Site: brandenburg
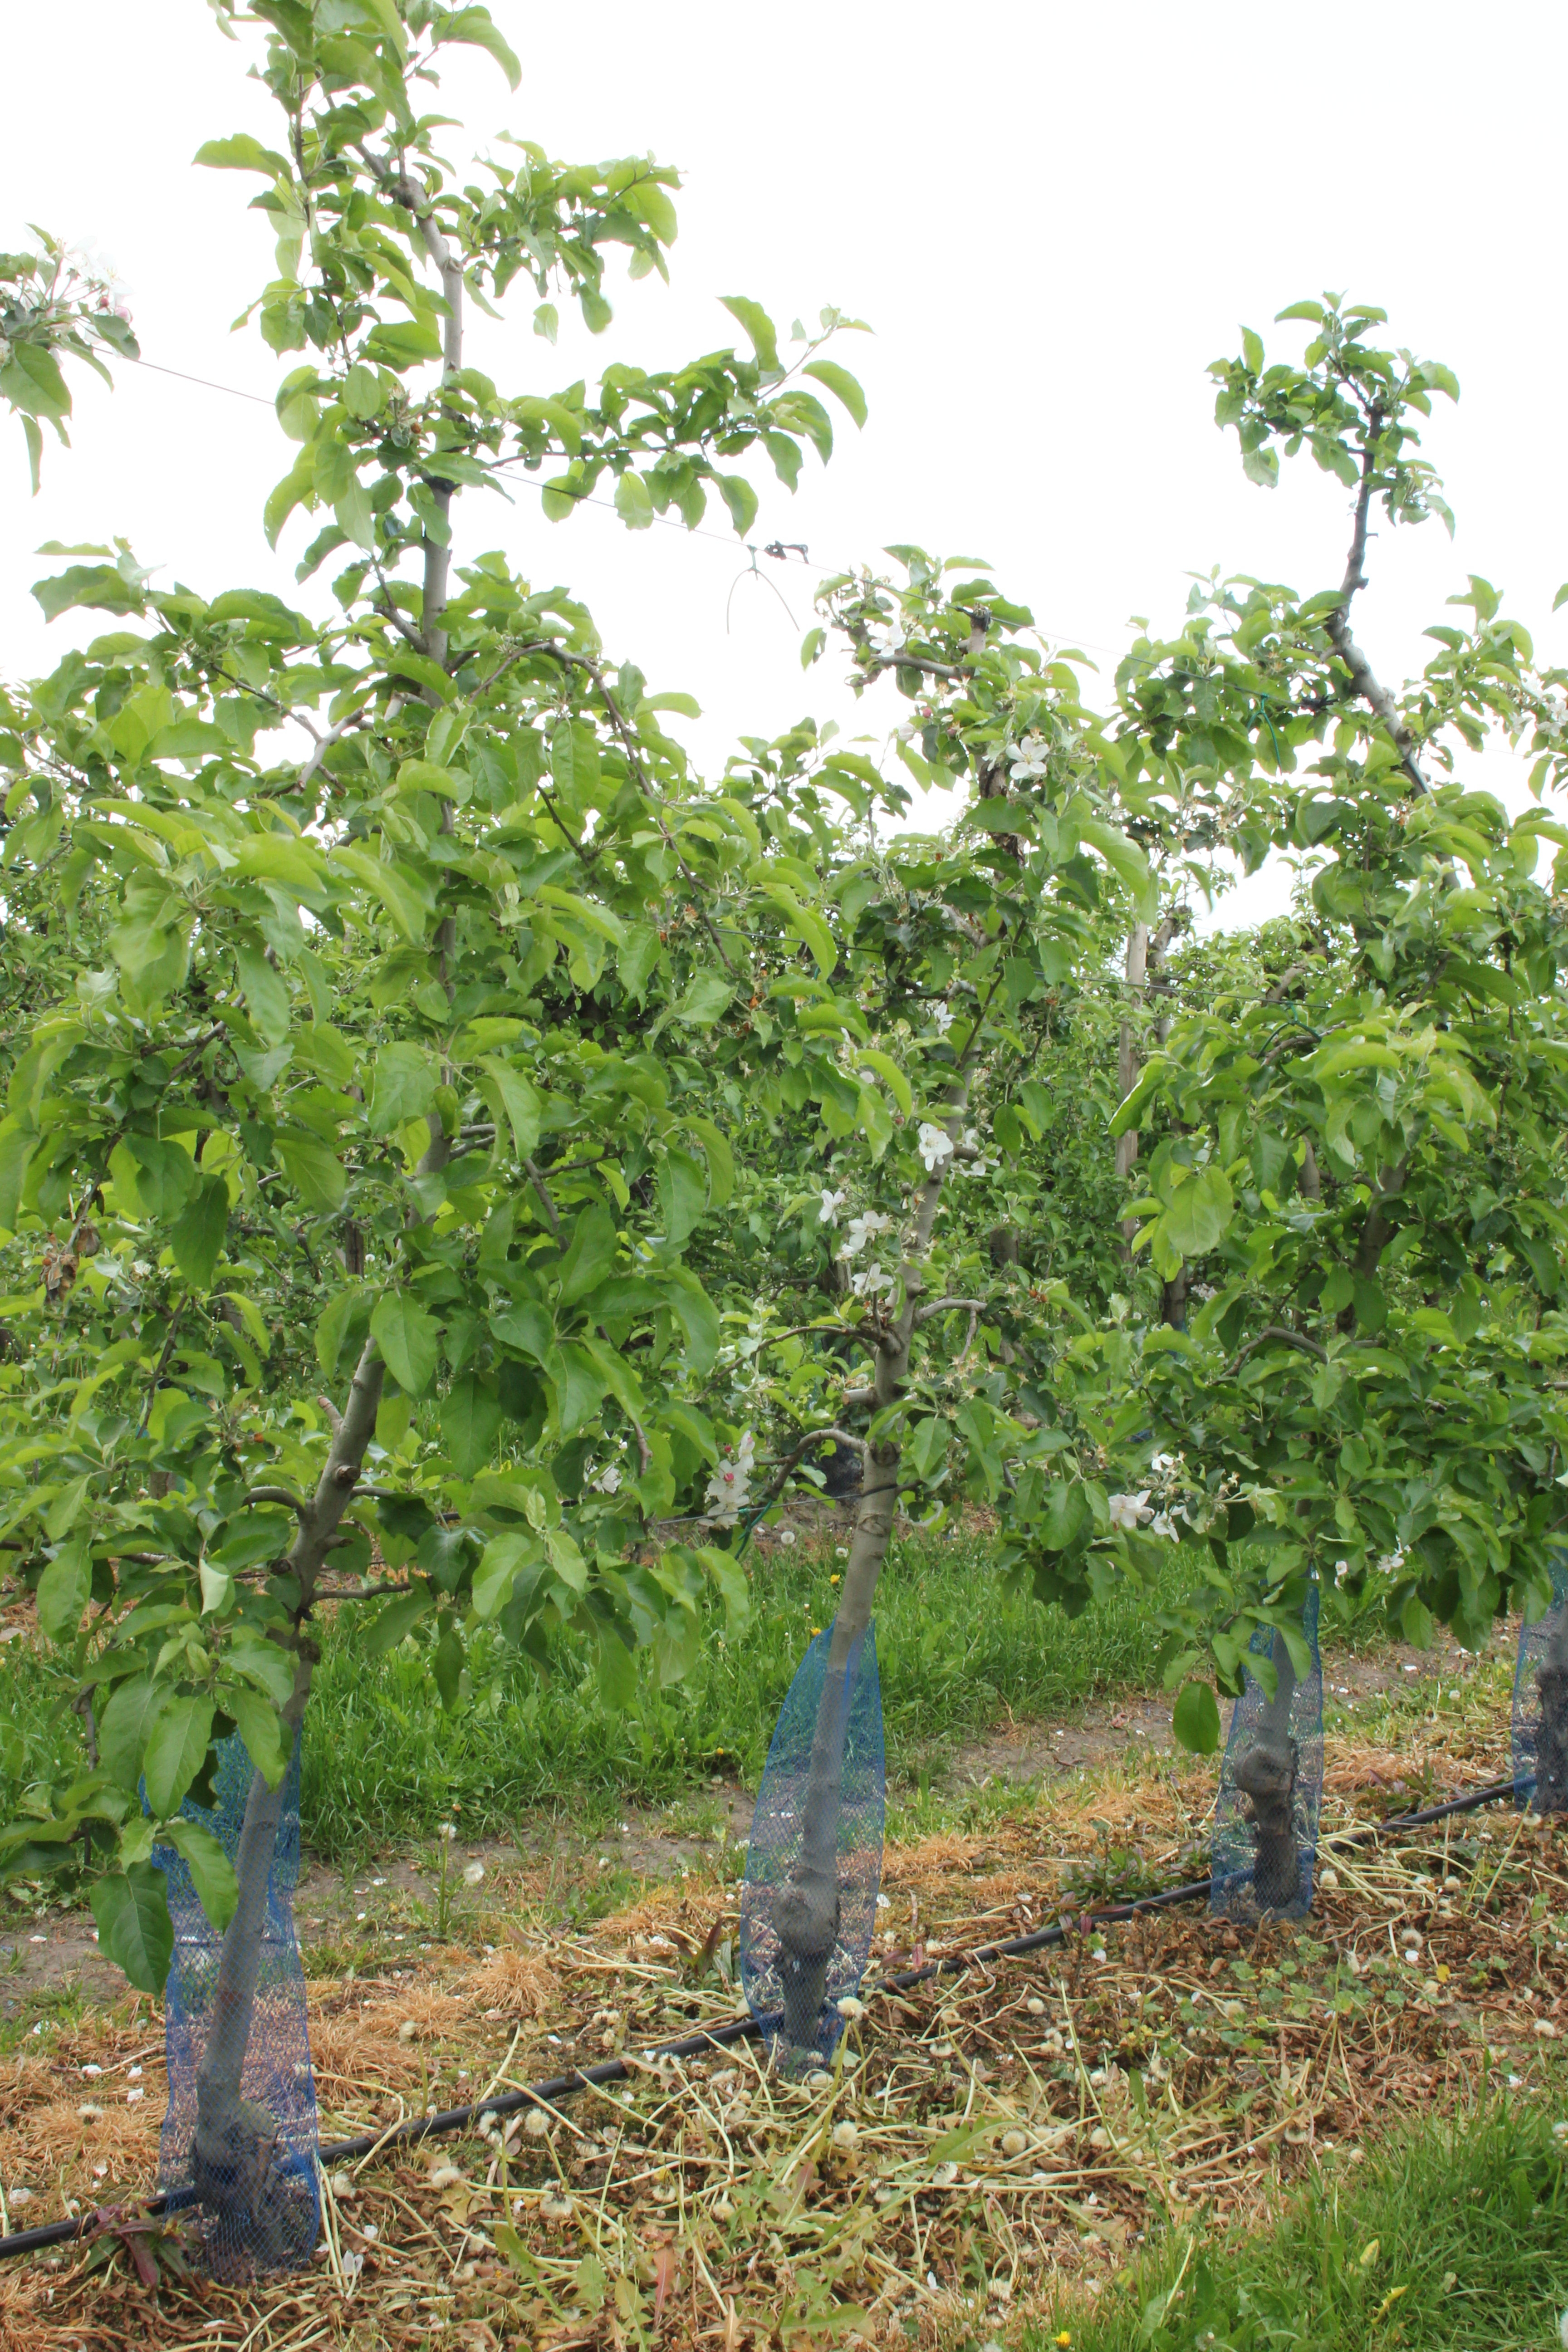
Growth stage (BBCH 67): Flowering